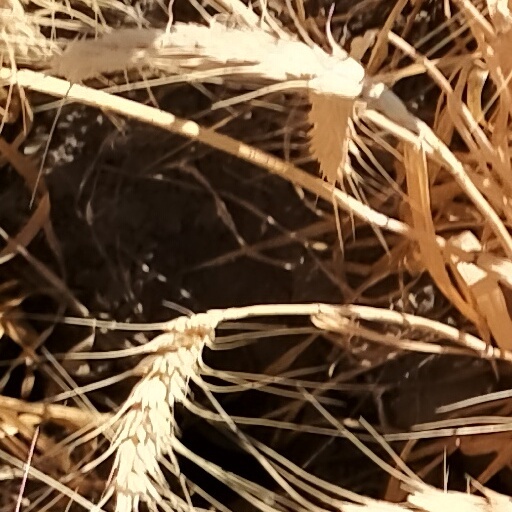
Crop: wheat